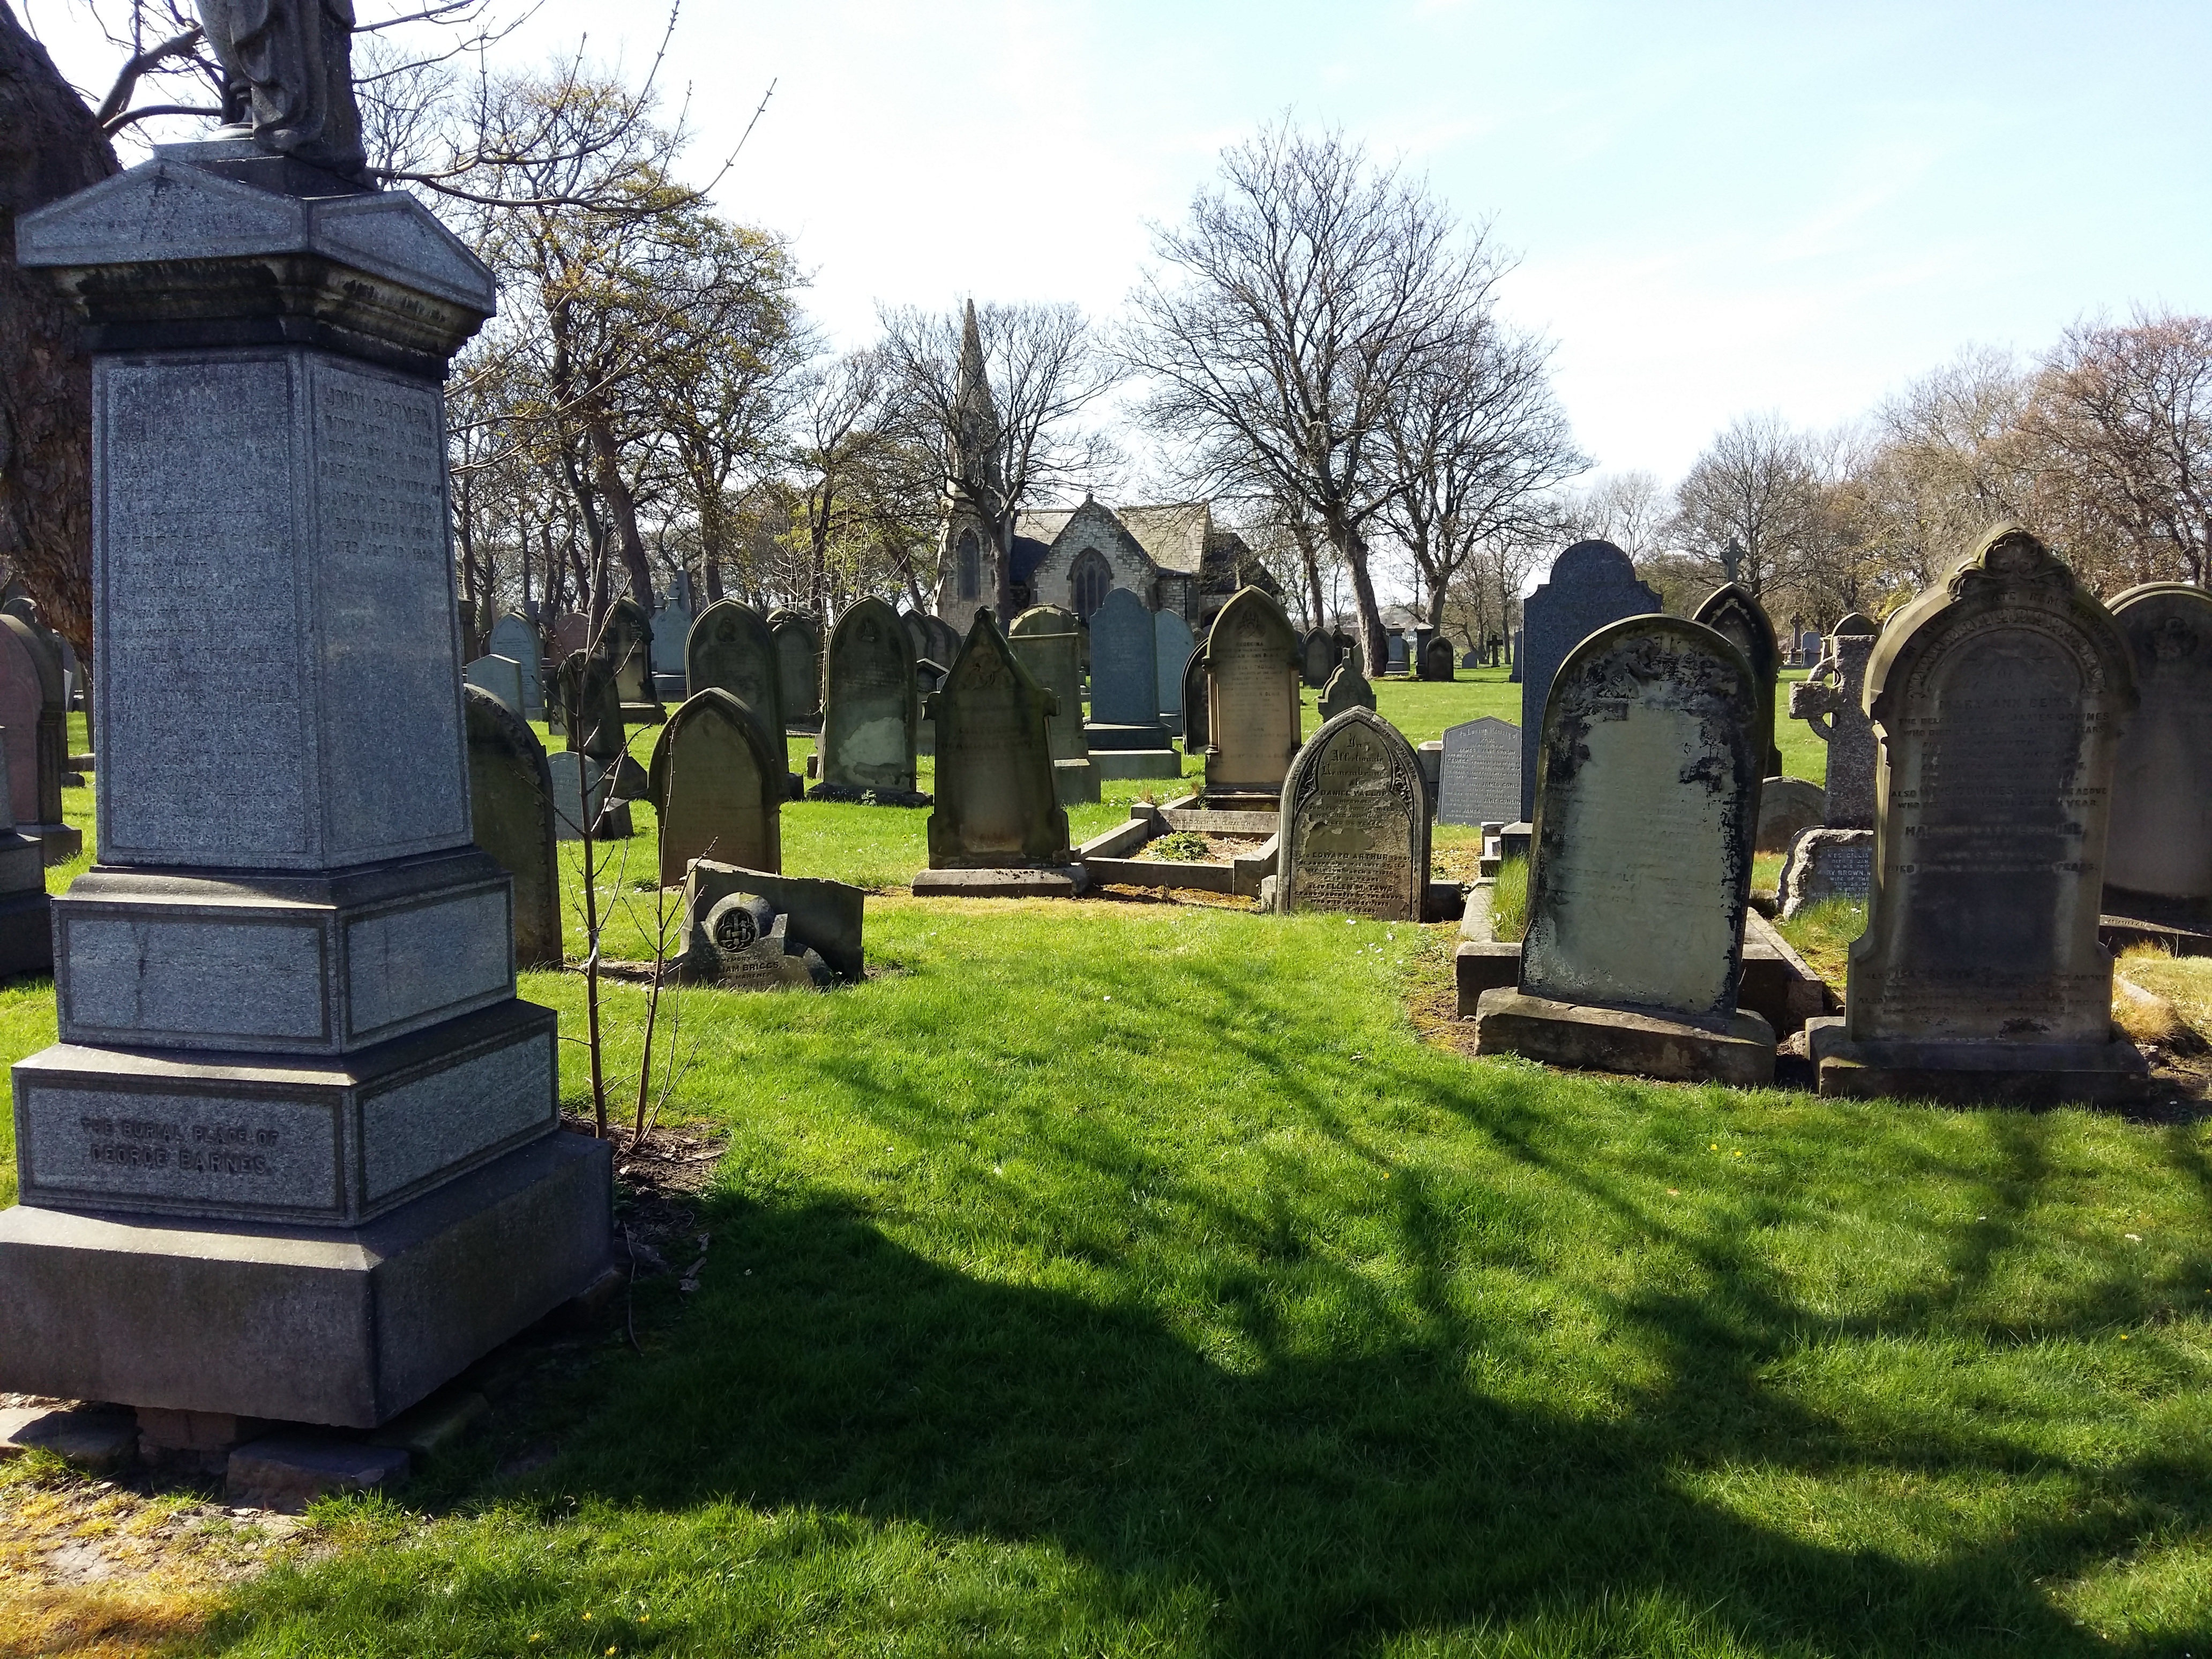
old, stone, monument, religion, ancient, church, cemetery, dead, tombstone, death, grave, religious, memorial, graveyard, gravestone, headstone, tomb, churchyard, funeral, burial, geographical feature